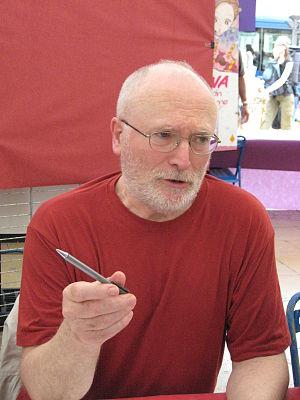
L'illustrateur Caza, à la Comédie du livre de Montpellier, 23 mai 2009
Caza ou Philippe Caza, de son vrai nom Philippe Cazaumayou, né le 14 novembre 1941 à Paris, est un auteur de bande dessinée et illustrateur français.